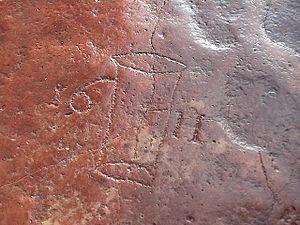
Steenvoorde est une commune française située dans le département du Nord, en région Hauts-de-France. Le village est au centre de l'Houtland, dans le Westhoek.